Princess Sofia, Duchess of Värmland

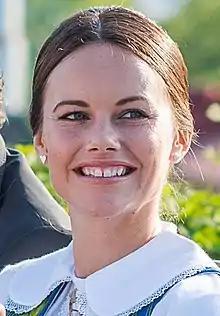
Princess Sofia in 2015

Princess Sofia, Duchess of Värmland (born Sofia Kristina Hellqvist; 6 December 1984), is a member of the Swedish royal family. Before marrying Prince Carl Philip in 2015 and becoming a princess of Sweden, Sofia was a glamour model and reality television contestant. They have four children, Prince Alexander, Prince Gabriel, Prince Julian and Princess Ines, who are fifth, sixth, seventh, and eighth in the line of succession to the Swedish throne, respectively.